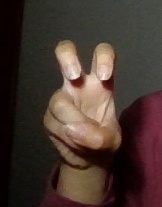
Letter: toot